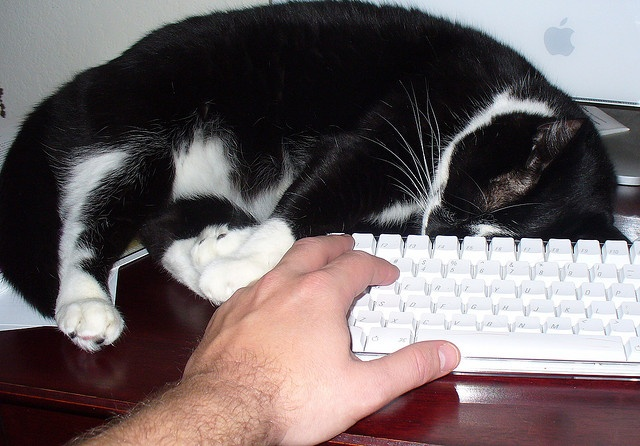
A black and white is laying near a white keyboard.
A man types on a keyboard beside a black cat
A view of a man's hand on a keyboard and a cat asleep behind the keyboard.
A cat resting near a white computer keyboard.
A cat sleeps very close to a computer keyboard.